Republic (pressure group)

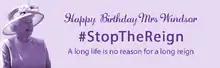
A 2016 Republic protest banner

CEO Graham Smith has criticised hereditary power as being "absurd", and monarchy as an outdated political institution that "abuses its position, abuses public money and which gives politicians too much power." Following the death of Elizabeth II, Republic briefly suspended public comments out of respect for the late Queen, and then returned to campaigning following the proclamation of accession of Charles III. Republic had stated in 2016 that after the death of Elizabeth II it would mount a campaign for a referendum on the future of the monarchy. The plan was to do this during the period between the Queen's funeral and the coronation of her successor, though this did not occur.